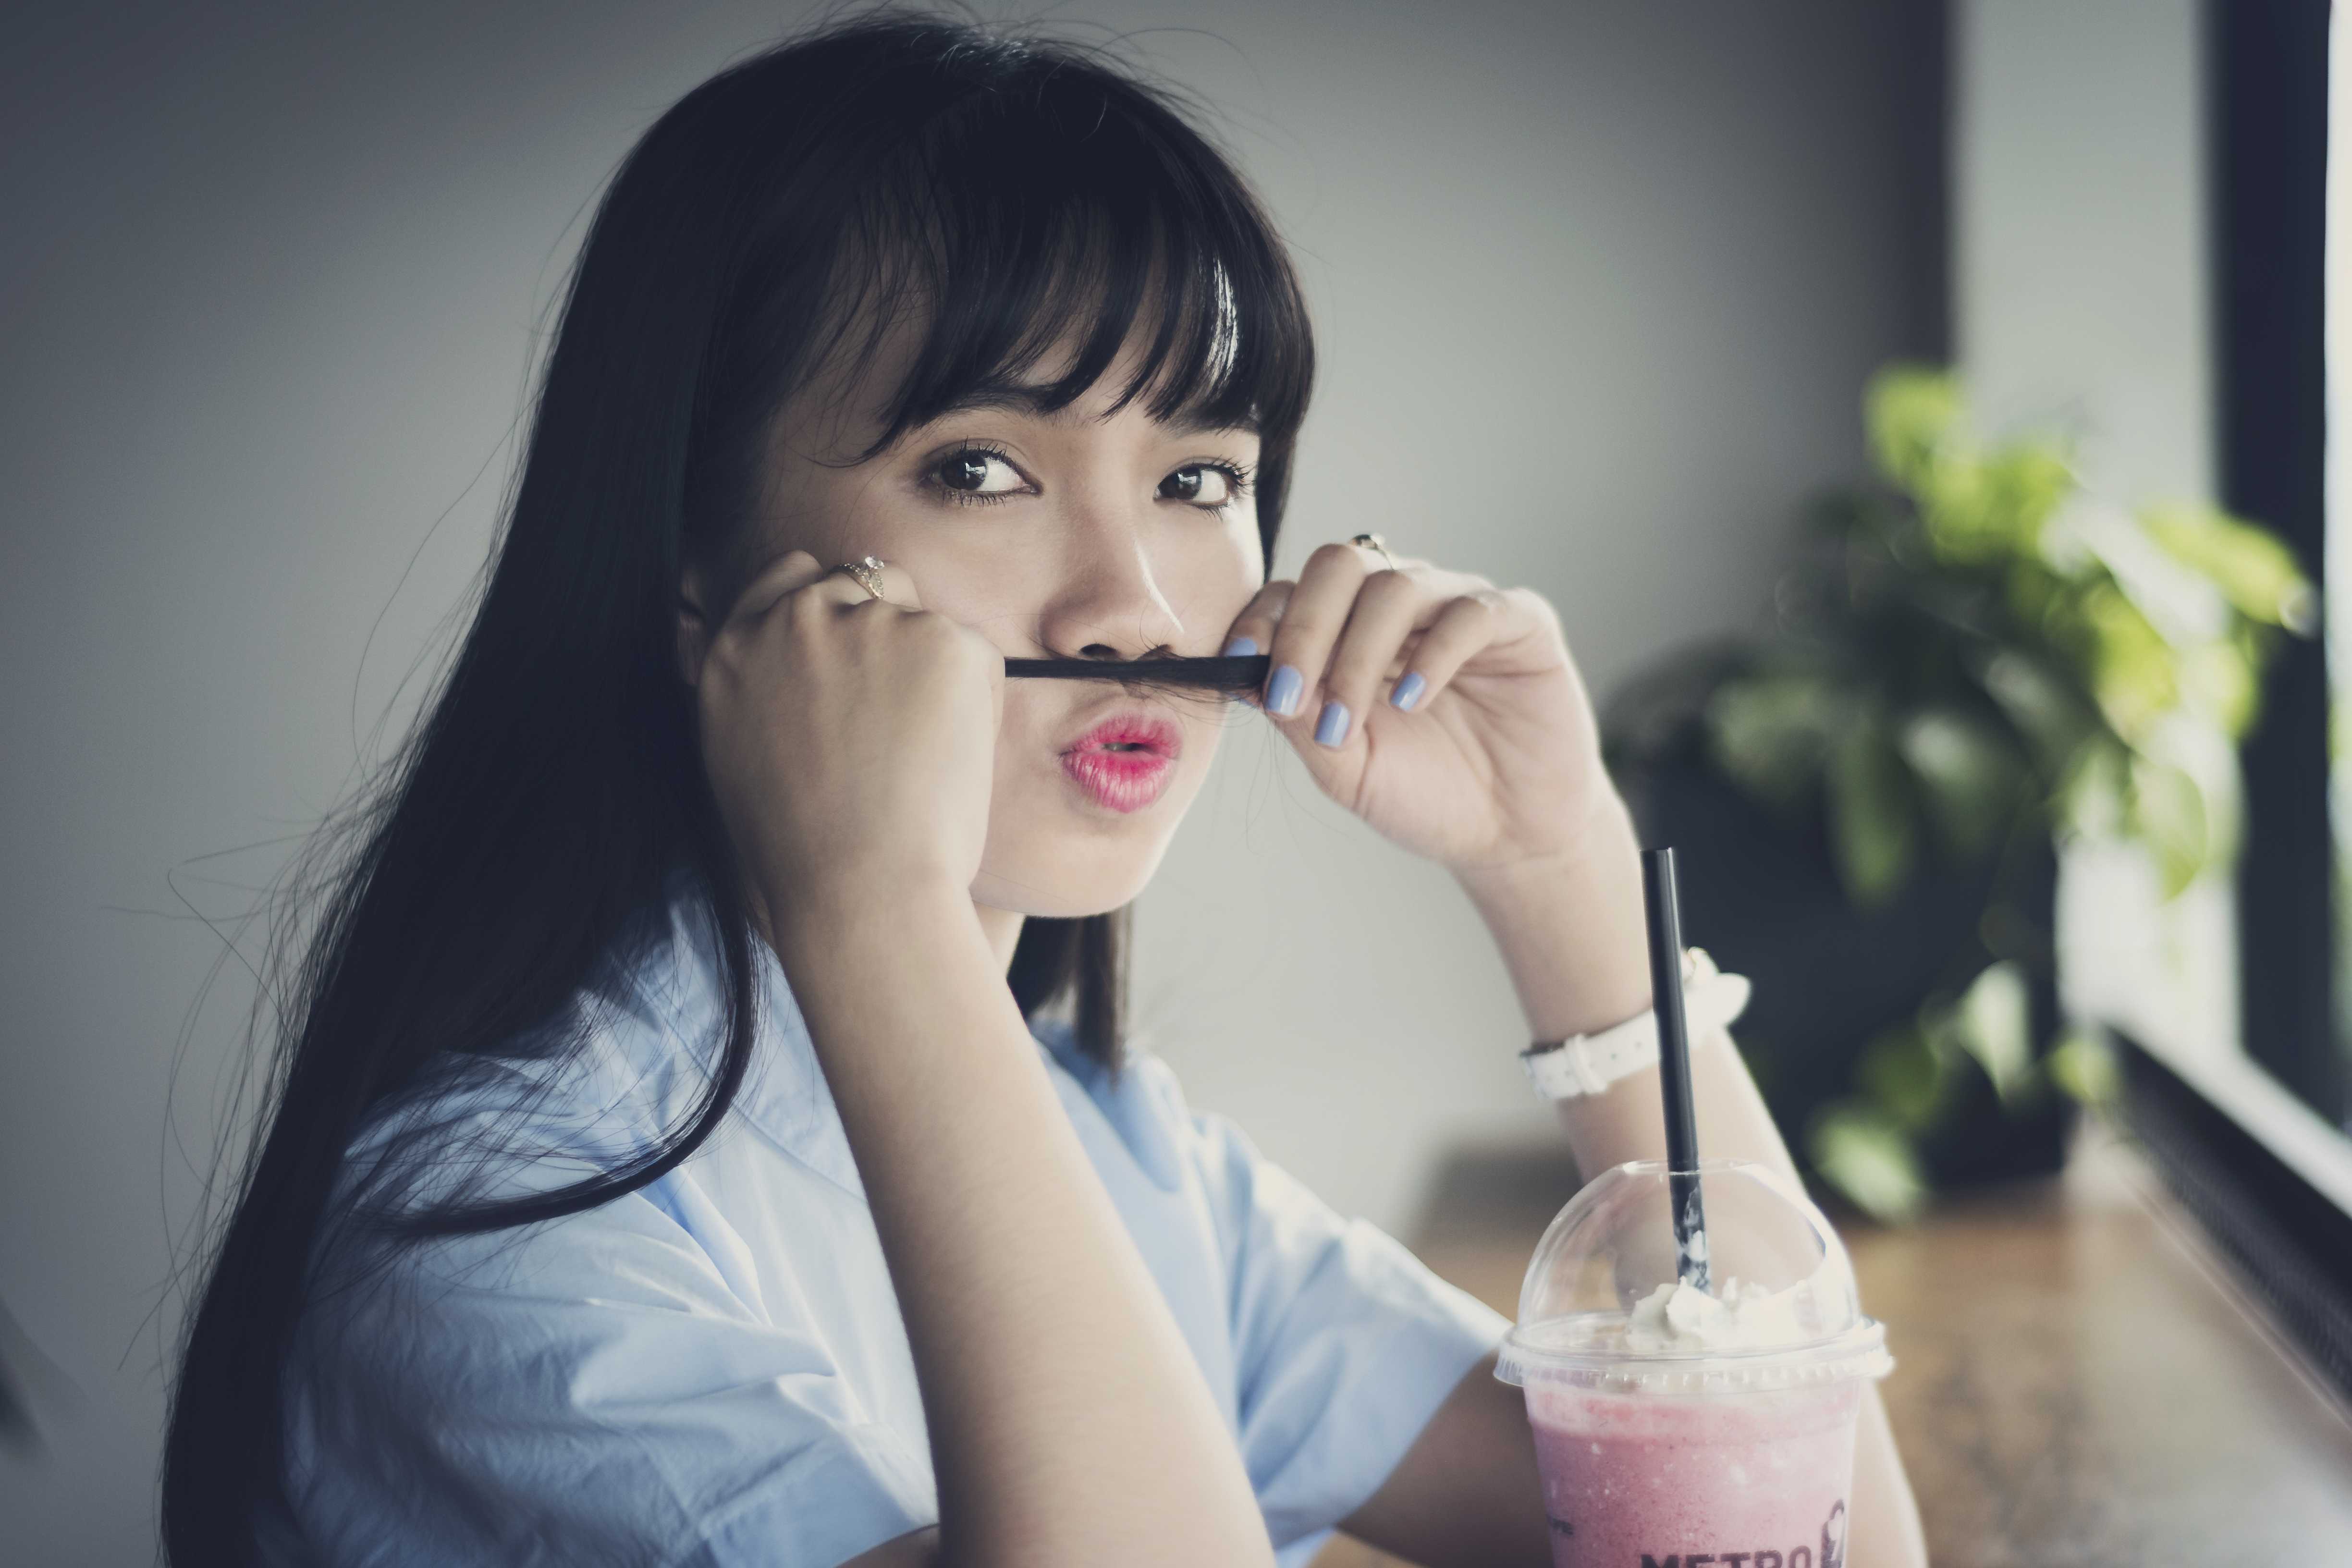
person, girl, woman, photography, portrait, model, color, facial expression, smile, face, eating, eye, glasses, photograph, skin, beauty, emotion, photo shoot, sense, portrait photography